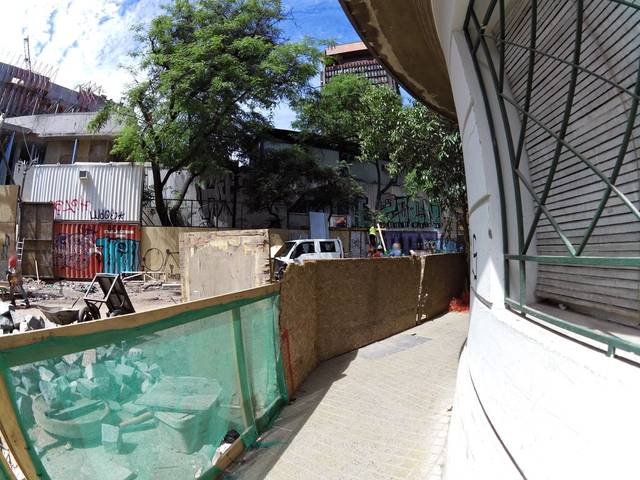
Region: Chile
Coordinates: -33.438, -70.639